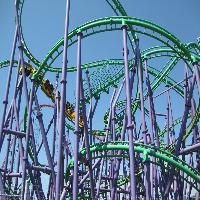
Weather: sun or clear